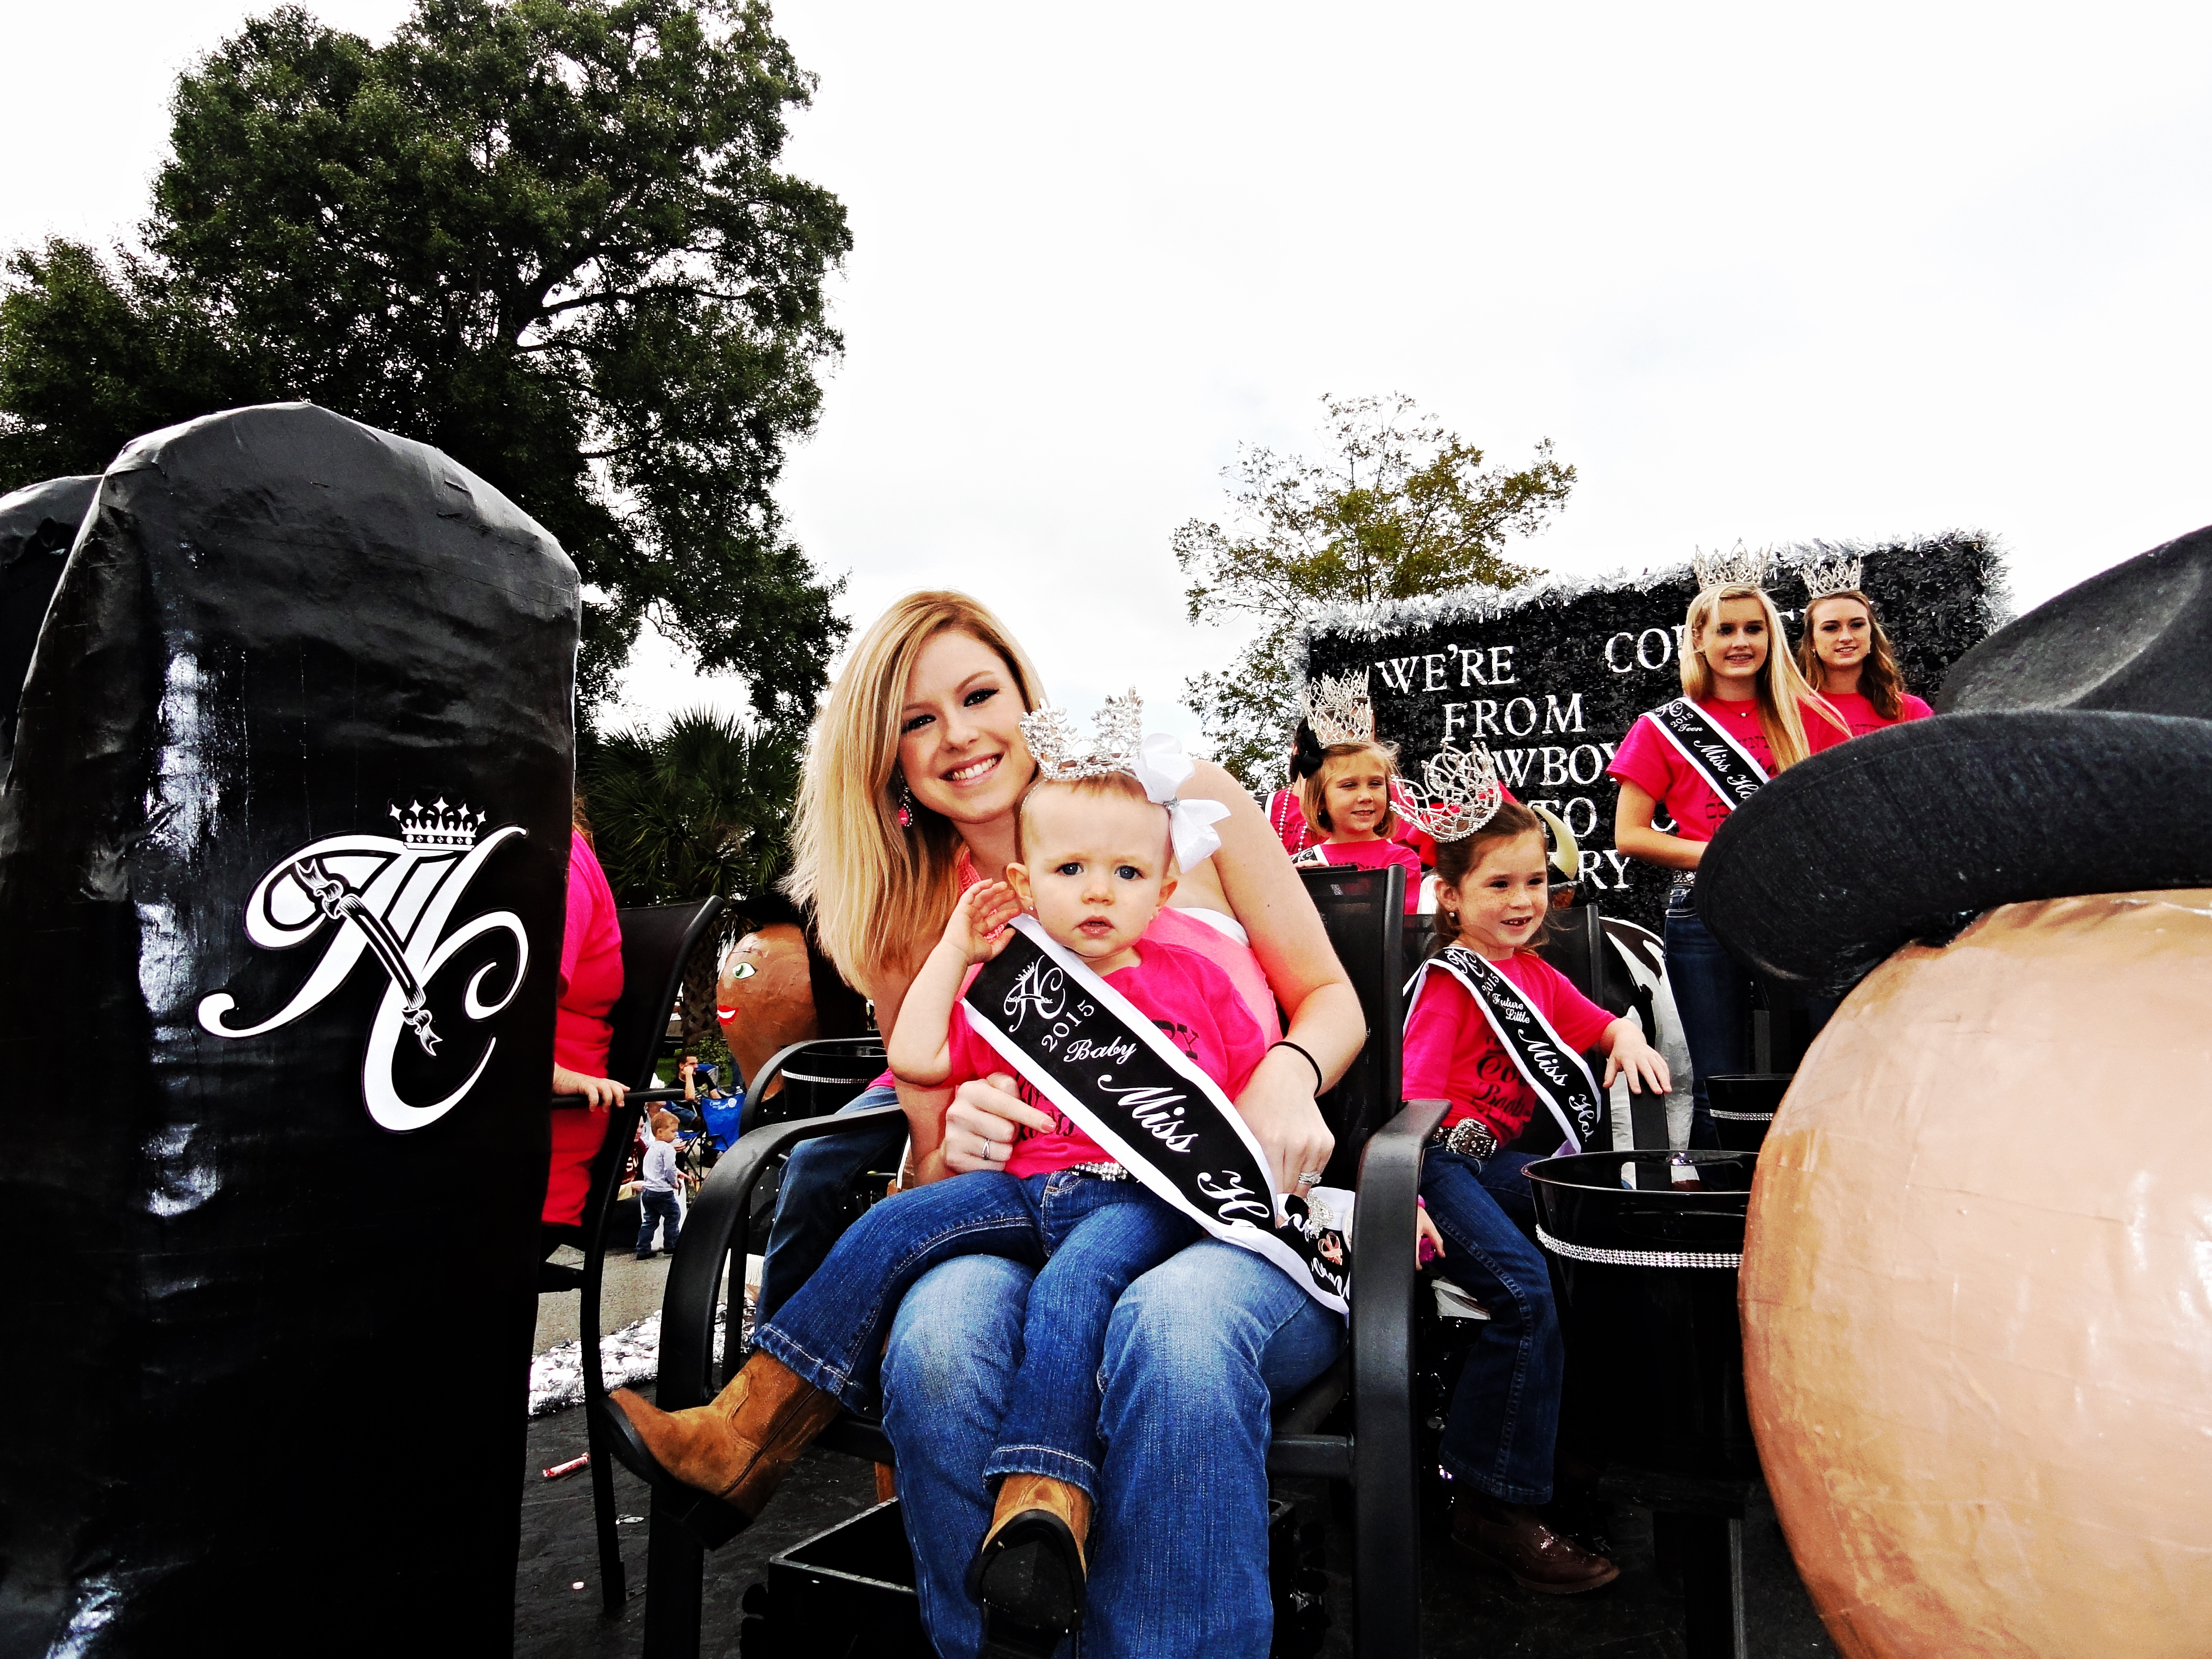
people, crowd, musician, florida, thesunshinestate, bonifayflorida, holmescountyflorida, northwestflorida, thefloridapanhandle, 2015bonifayrodeoparade